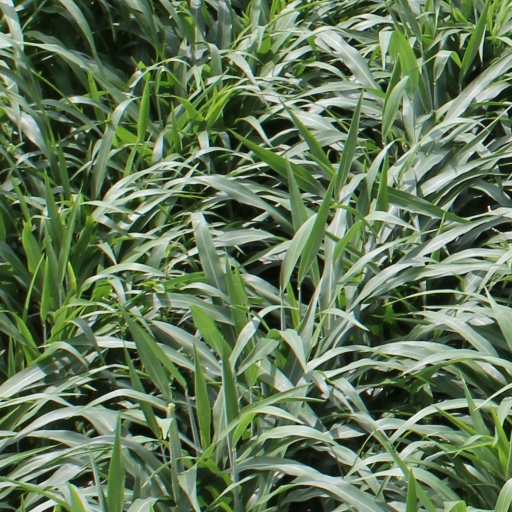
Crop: sorghum